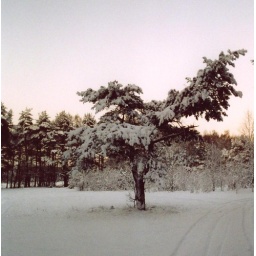
snow covered tree in the forest near oldau